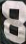
Number: 8